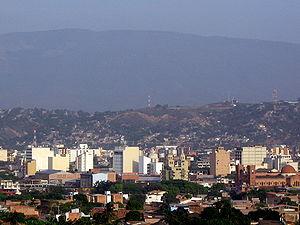
Cúcuta est une ville de Colombie et le chef-lieu du département Norte de Santander. Elle est le centre de la sixième grande zone métropolitaine de la Colombie. Elle est située au nord-est du pays, à la frontière avec le Venezuela et sur les rives du río Pamplonita. Elle a reçu le titre de Distrito Especial Fronterizo y Turístico et constitue la zone frontière la plus active d'Amérique du Sud. Elle est reliée par voie terrestre avec Bogota, Caracas et Cartagène. Son aéroport, l'Aeropuerto Internacional Camilo Daza, est un des plus importants du pays.
Liste de villes de Colombie de plus de 100 000 habitants